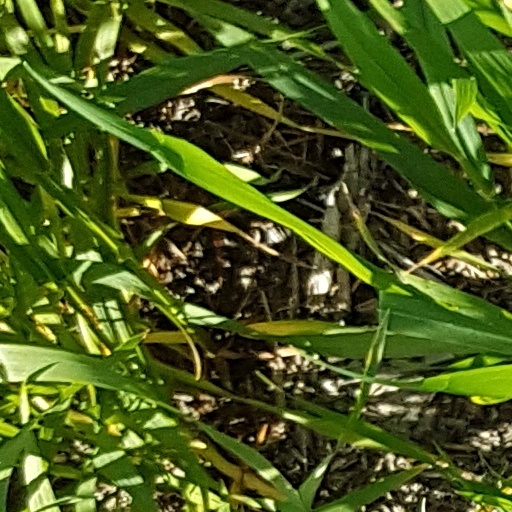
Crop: wheat